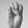
ASL letter: E